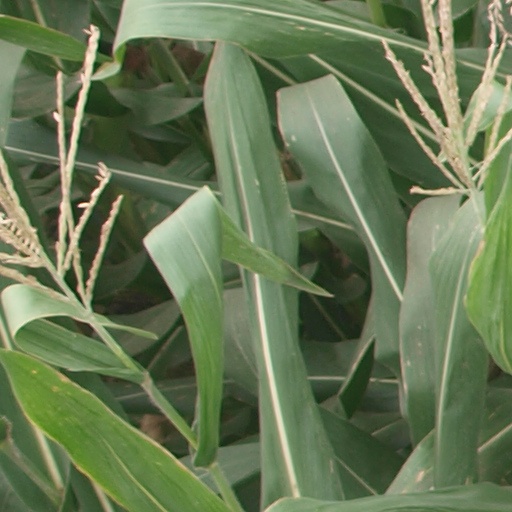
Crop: maize; corn